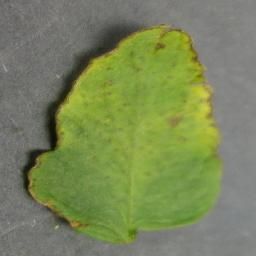
Label: Tomato___Tomato_Yellow_Leaf_Curl_Virus